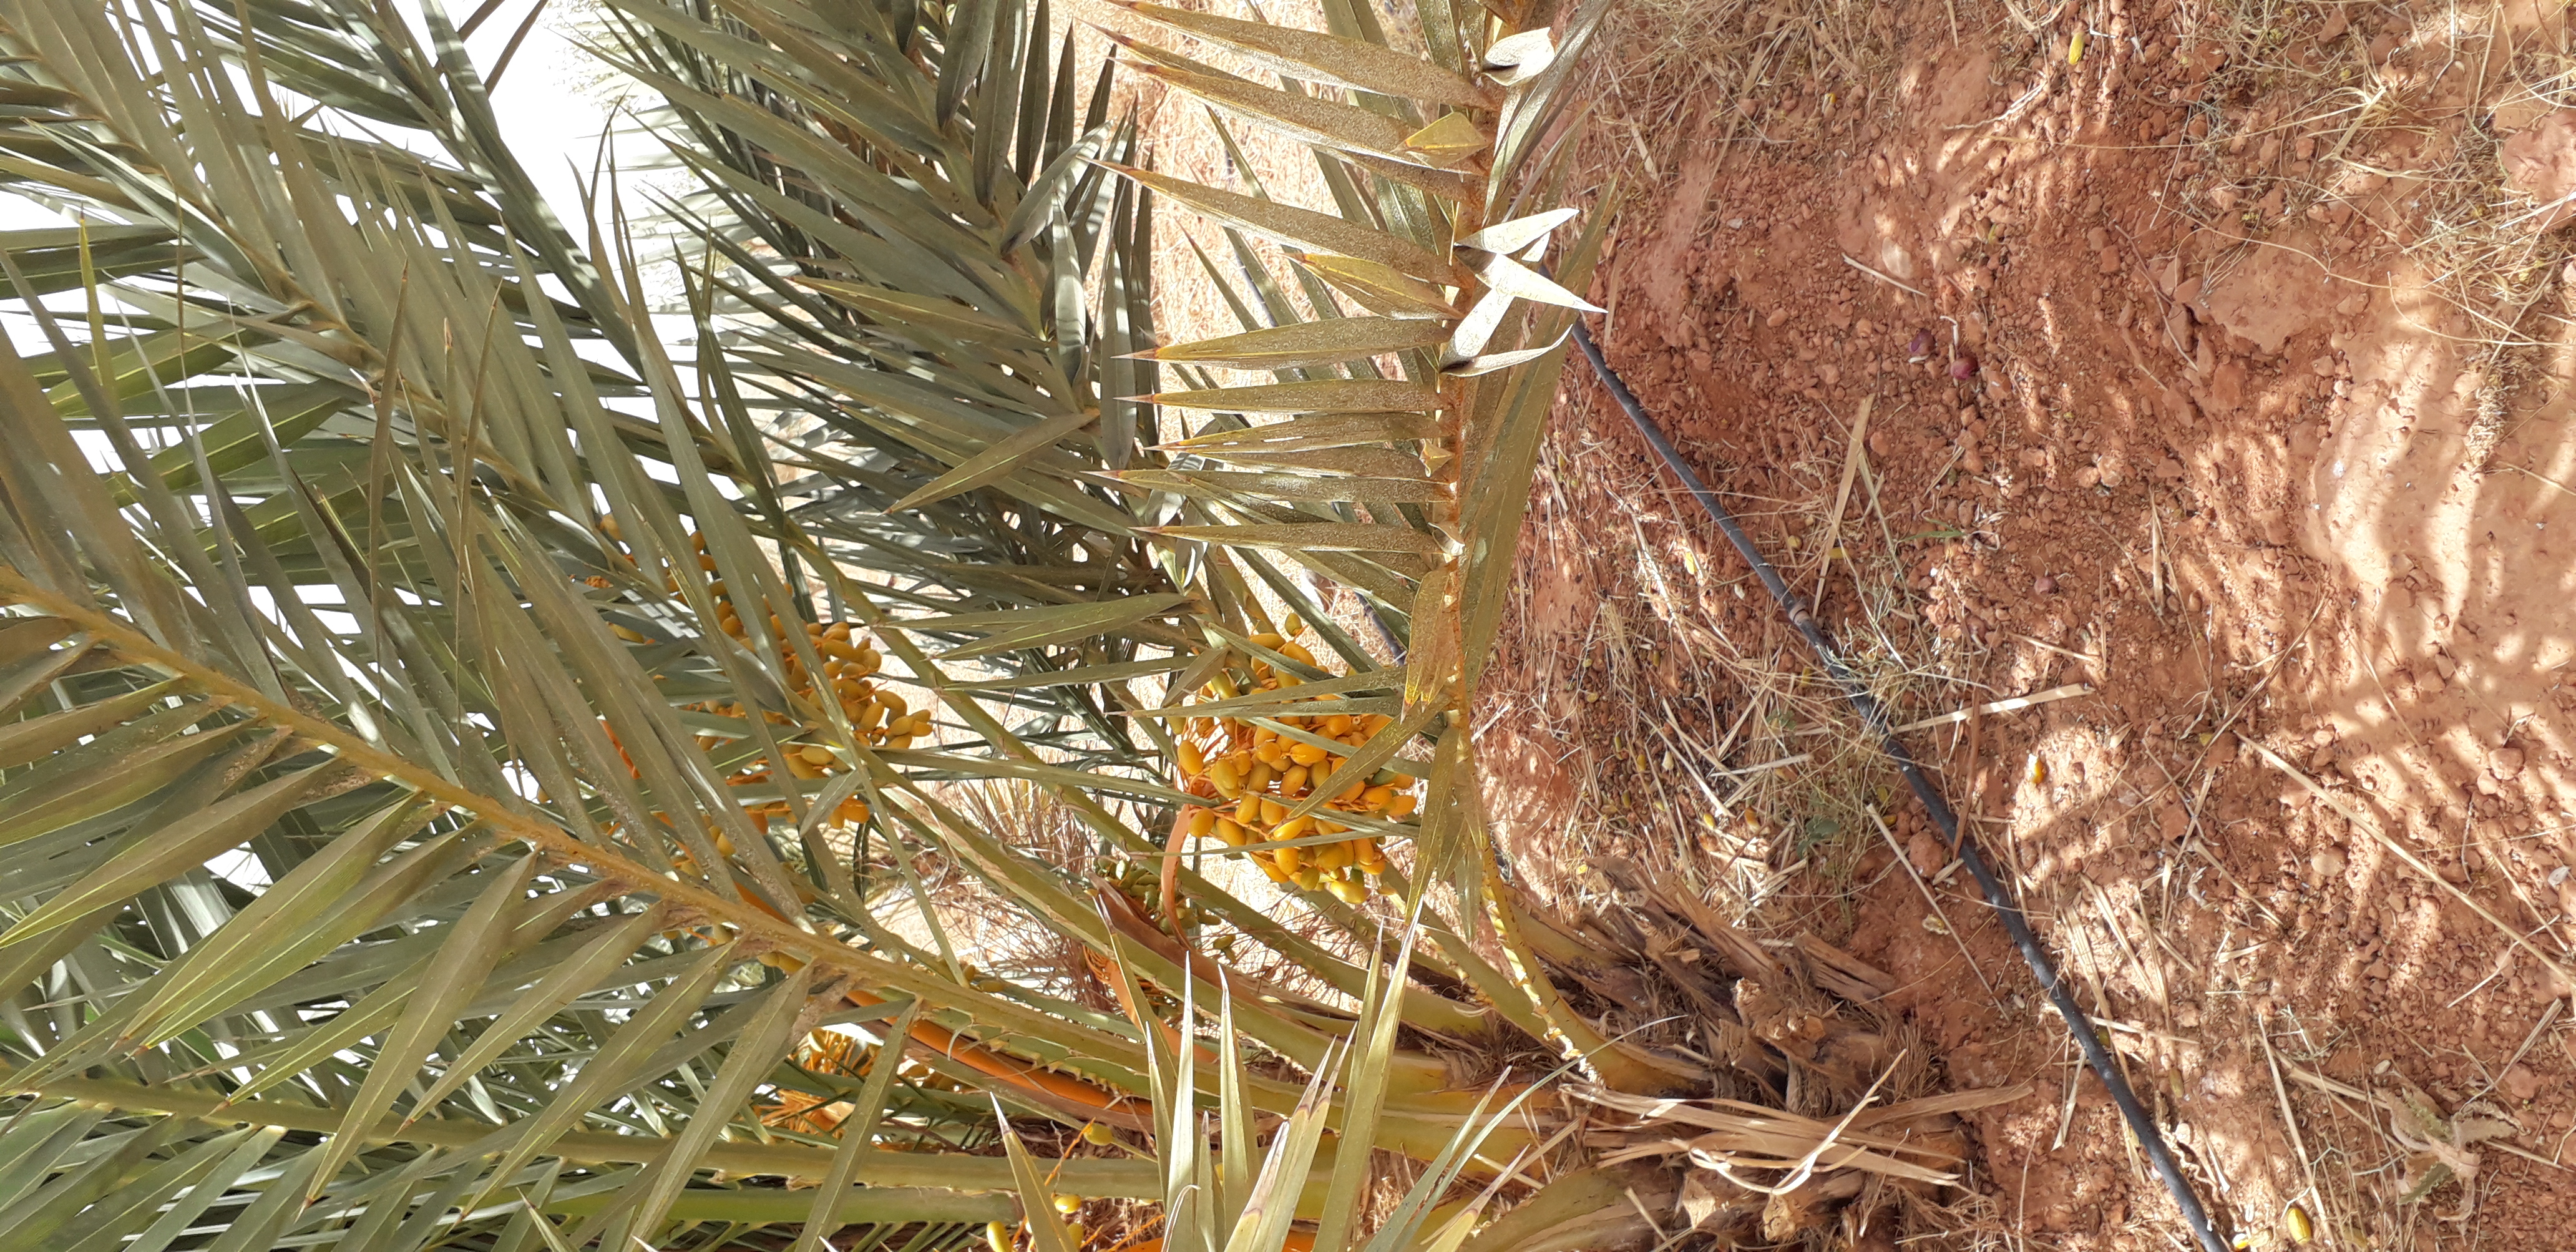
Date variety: kholt